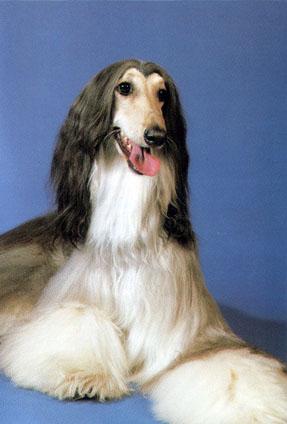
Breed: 222-n000013-Afghan_hound